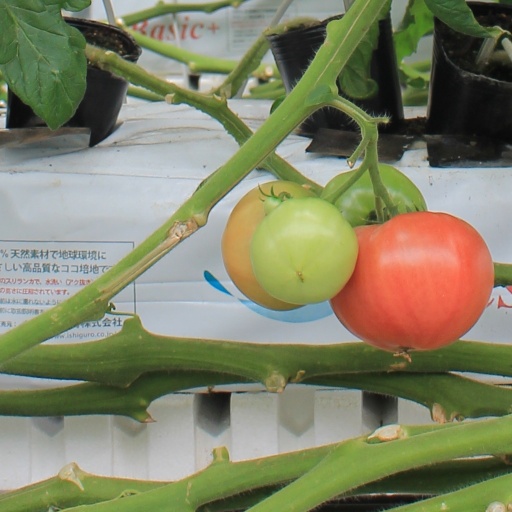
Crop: tomato